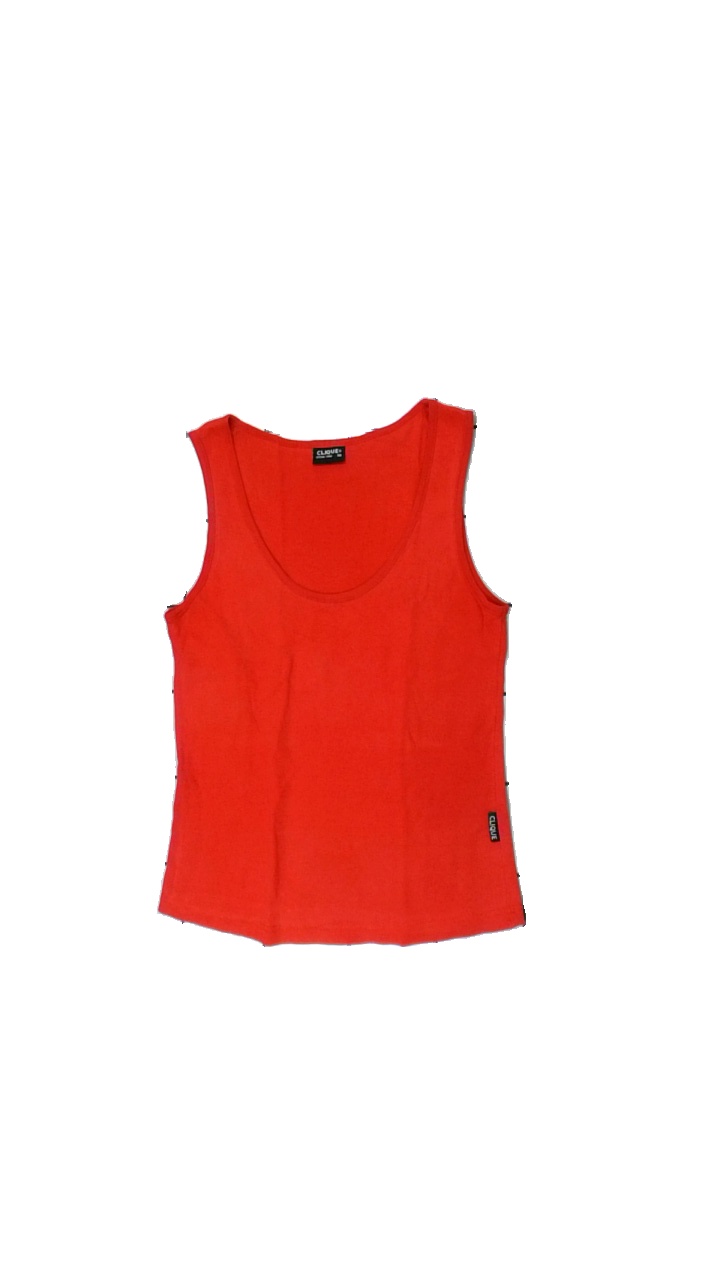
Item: Tank Top (Ladies)
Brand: Clique
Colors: Red
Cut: Regular, C-collar
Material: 100% cotton
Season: All
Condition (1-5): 3
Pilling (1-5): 3
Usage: Reuse
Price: <50